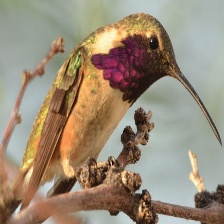
Species: LUCIFER HUMMINGBIRD
Scientific name: CALOTHORAX LUCIFER
ImageNet parent category: hummingbird